Buffalo National Park

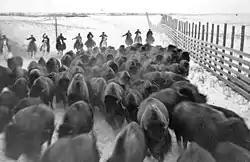
Corraling buffalo in Wainwright Buffalo Park (1925). Bison were rounded up in Wainwright, Alberta, and transported by land and river to Wood Buffalo National Park in the far north of Alberta.

Buffalo National Park was created near the town of Wainwright in east central Alberta on June 5, 1909. It was closed in 1940 and delisted in 1947 when the land was transferred to the Department of National Defence. The park land was developed for use by Canadian Forces Base Wainwright and comprises the majority of its space. The first Park Warden was Bud Cotton, who served from 1912 through 1940.